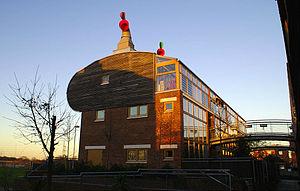
BedZED ou Beddington Zero Energy Development est un petit quartier, îlot résidentiel de 82 logements, construits dans le borough londonien de Sutton au sud de Londres par le cabinet d'architectes Bill Dunster.